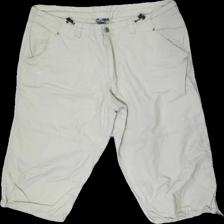
View: front
Type: Shorts
Category: Men
Brand: Not in the list
Brand text on label: North Bend
Colors: Beige
Material: 100% cotton
Cut: Regular, Long
Size: L
Season: All
Stains: Minor
Price range: 50-100
Recommended usage: Recycle